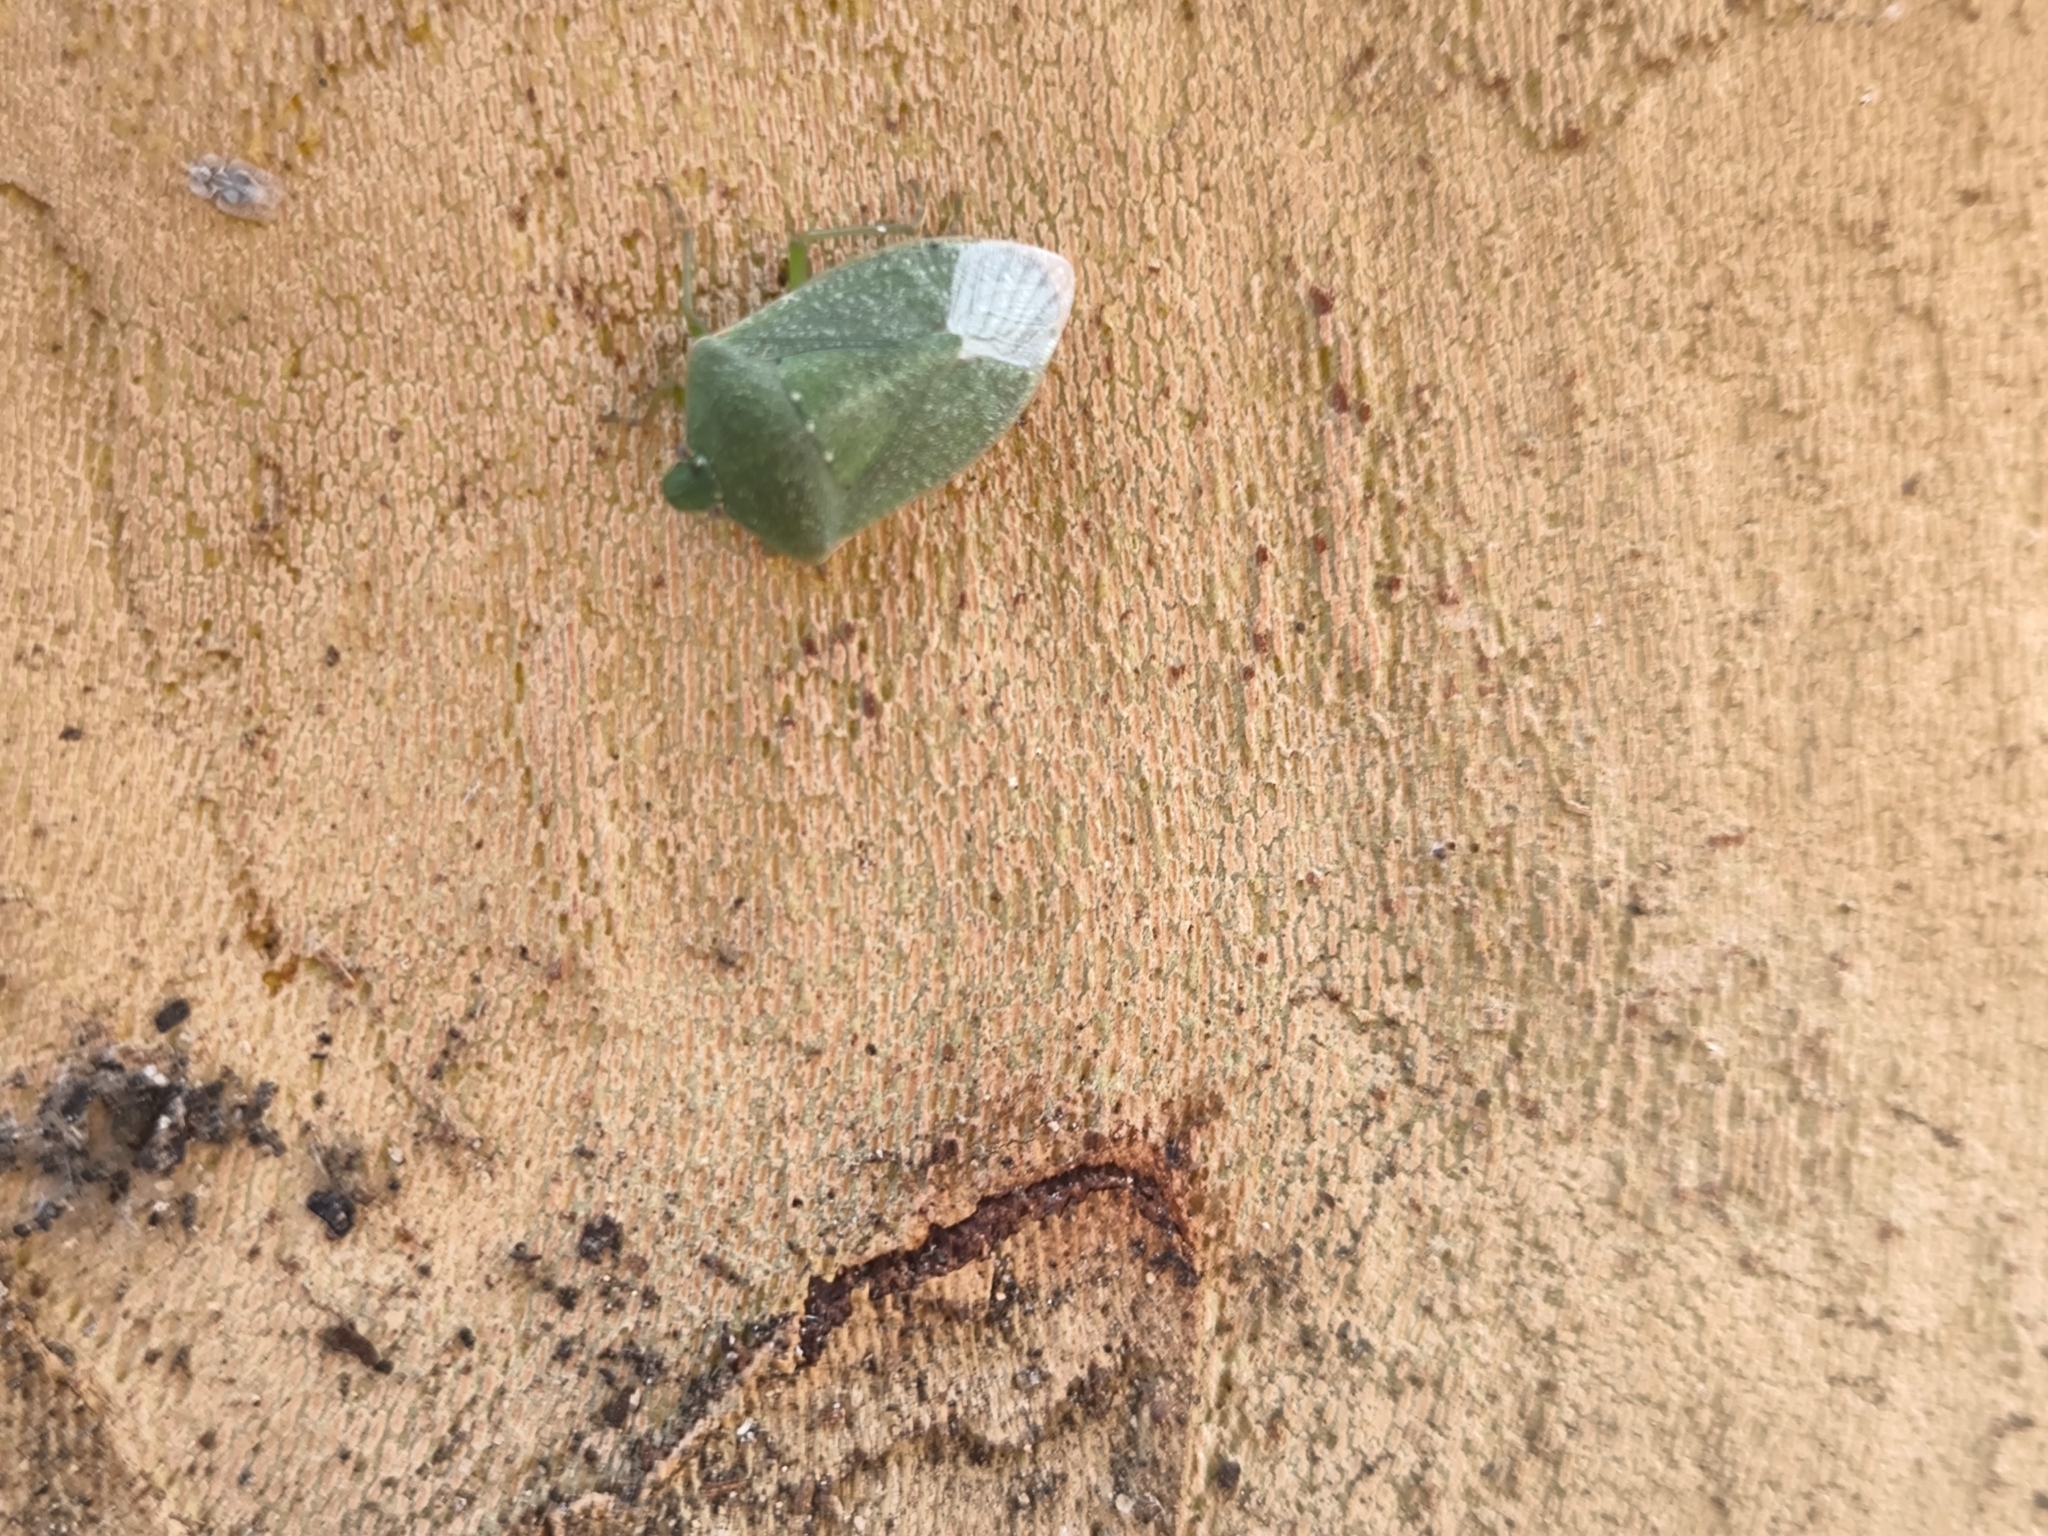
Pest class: stink_bug